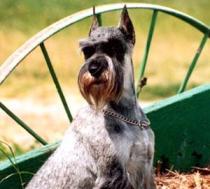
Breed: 220-n000053-standard_schnauzer